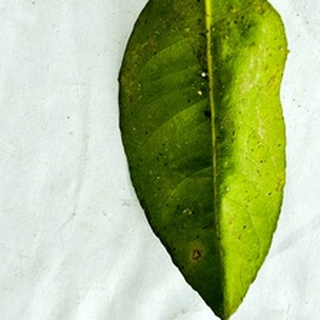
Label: lemon_sooty_mould